Wars of the Roses

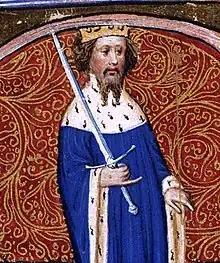
Henry IV of England

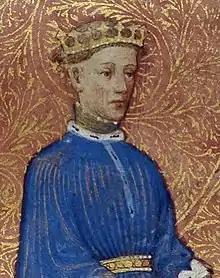
Henry V of England

Almost immediately after assuming the throne, Henry IV faced an attempted deposition known as the "Epiphany Rising" in 1400 by John Montagu, 3rd Earl of Salisbury, John Holland, 1st Duke of Exeter, Thomas Holland, 1st Duke of Surrey, and the Thomas Despenser, 1st Earl of Gloucester, to re-install the imprisoned Richard as king. The attempt failed, all four conspirators were executed, and Richard died shortly thereafter "by means unknown" in Pontefract Castle. Further west in Wales, the Welsh had generally supported Richard's rule, and, welded to a myriad of other socio-economic problems, the accession of Henry triggered a major rebellion in Wales led by Owain Glyndŵr, a member of the Welsh nobility. Glyndŵr's rebellion would outlast Henry's reign, and would not end until 1415. During the revolt, Glyndŵr received aid from members of the Tudors, a prominent Anglesey family and maternal cousins of Glyndŵr himself, who would come to play a defining role in the coming Wars of the Roses. Disputes over promises of land, money, and royal favour in exchange for their continued support drove the House of Percy, led by Henry Percy, 1st Earl of Northumberland, and Thomas Percy, 1st Earl of Worcester, to rebel multiple times against Henry. The first challenge was defeated at Shrewsbury in 1403 and Worcester was executed, while a second attempt failed at Bramham Moor in 1408, at which Northumberland was killed. Henry himself died in 1413, and was succeeded by his son, Henry of Monmouth, who was crowned Henry V.